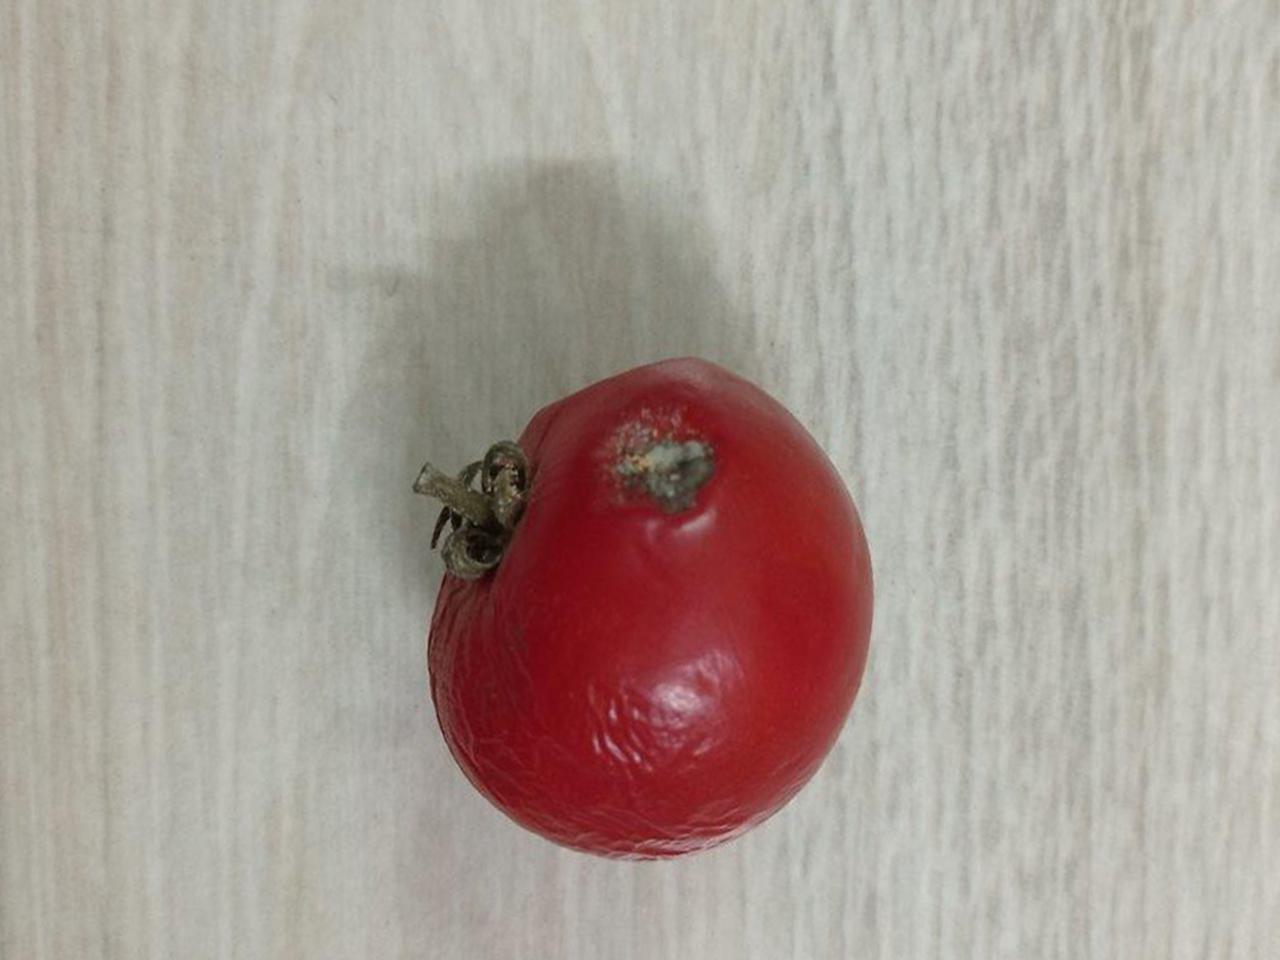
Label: Rotten